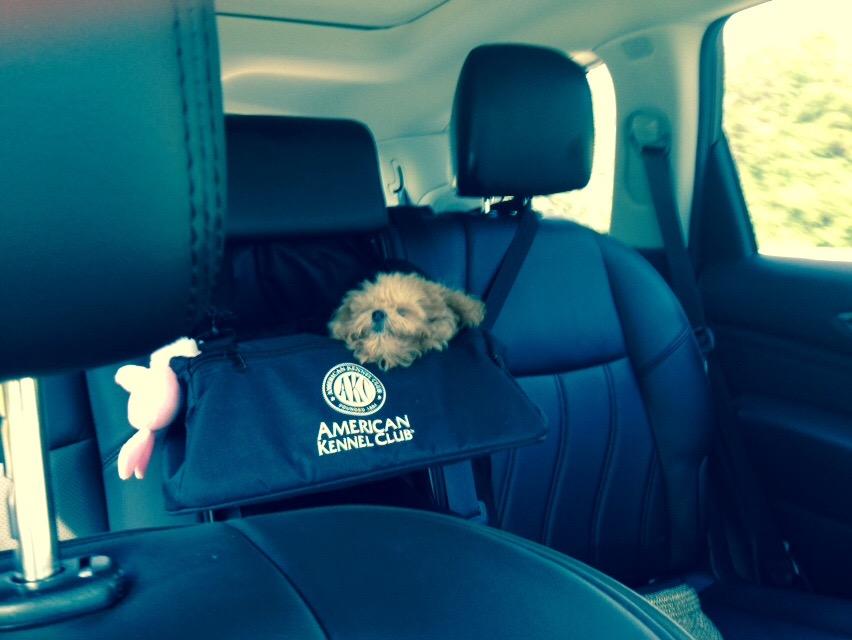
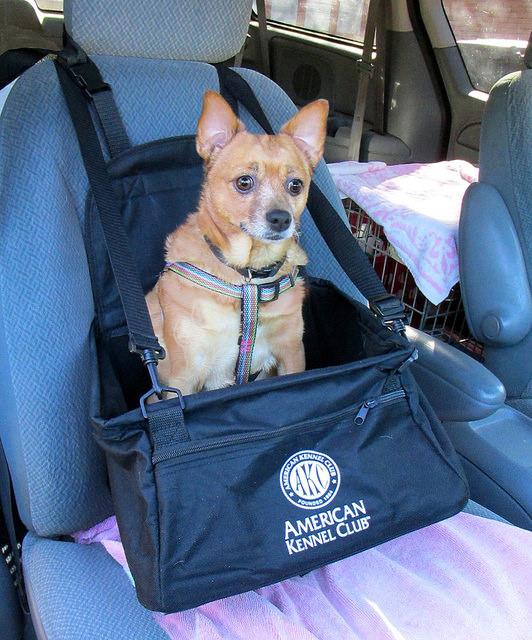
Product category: items_kennel
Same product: yes